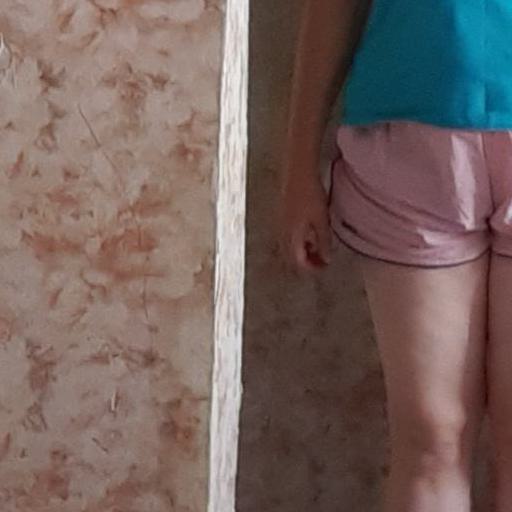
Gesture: no_gesture